Slave raiding

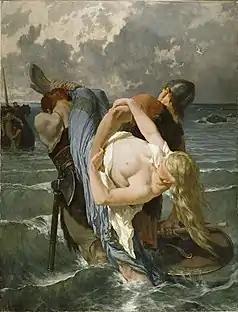

The Vikings raided the coastlines of Ireland for people, cattle and goods. High status captives were taken back to their community or families to be ransomed—this included bishops and kings. In the Annals of Ulster it is recorded that in 821 AD Howth, was raided and "a great booty of women was carried away". By the tenth and eleventh centuries the Vikings had established slave markets in Ireland's major ports. However, following political allegiances with the Vikings, the Irish Kings also took local captives to profit from these slave markets. By the late tenth century, the Vikings began to suffer significant military defeats and the Irish Kings now seized captives from the defeated Viking armies and their captured towns, with the justification that the inhabitants were foreigners bearing the sins of their ancestors.